Flora of Cantabria

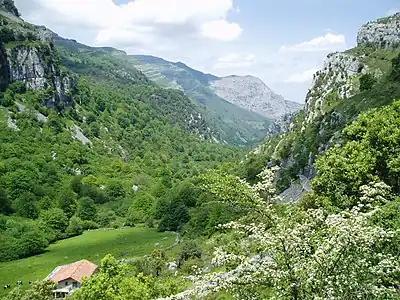
Collados del Asón Natural Park.

The vegetation of Cantabria is adapted to two types of substrate. On the one hand, there are limestone rocks, as in Peña Cabarga or Picos de Europa, with little soil development and a large amount of outcropping rocks, which have a very characteristic flora, adapted to these types of soils, called calcareous flora, very similar throughout the region, but especially abundant in the eastern sector, where this type of substrates predominate. On the other hand, there are acidic rocks (sandstones, clays, siltstones...), which supply few nutrients to the soil. This type of material harbors an acidophilic flora very characteristic of the high mountains of the Cantabrian Mountains, and in general, dominant in the region.